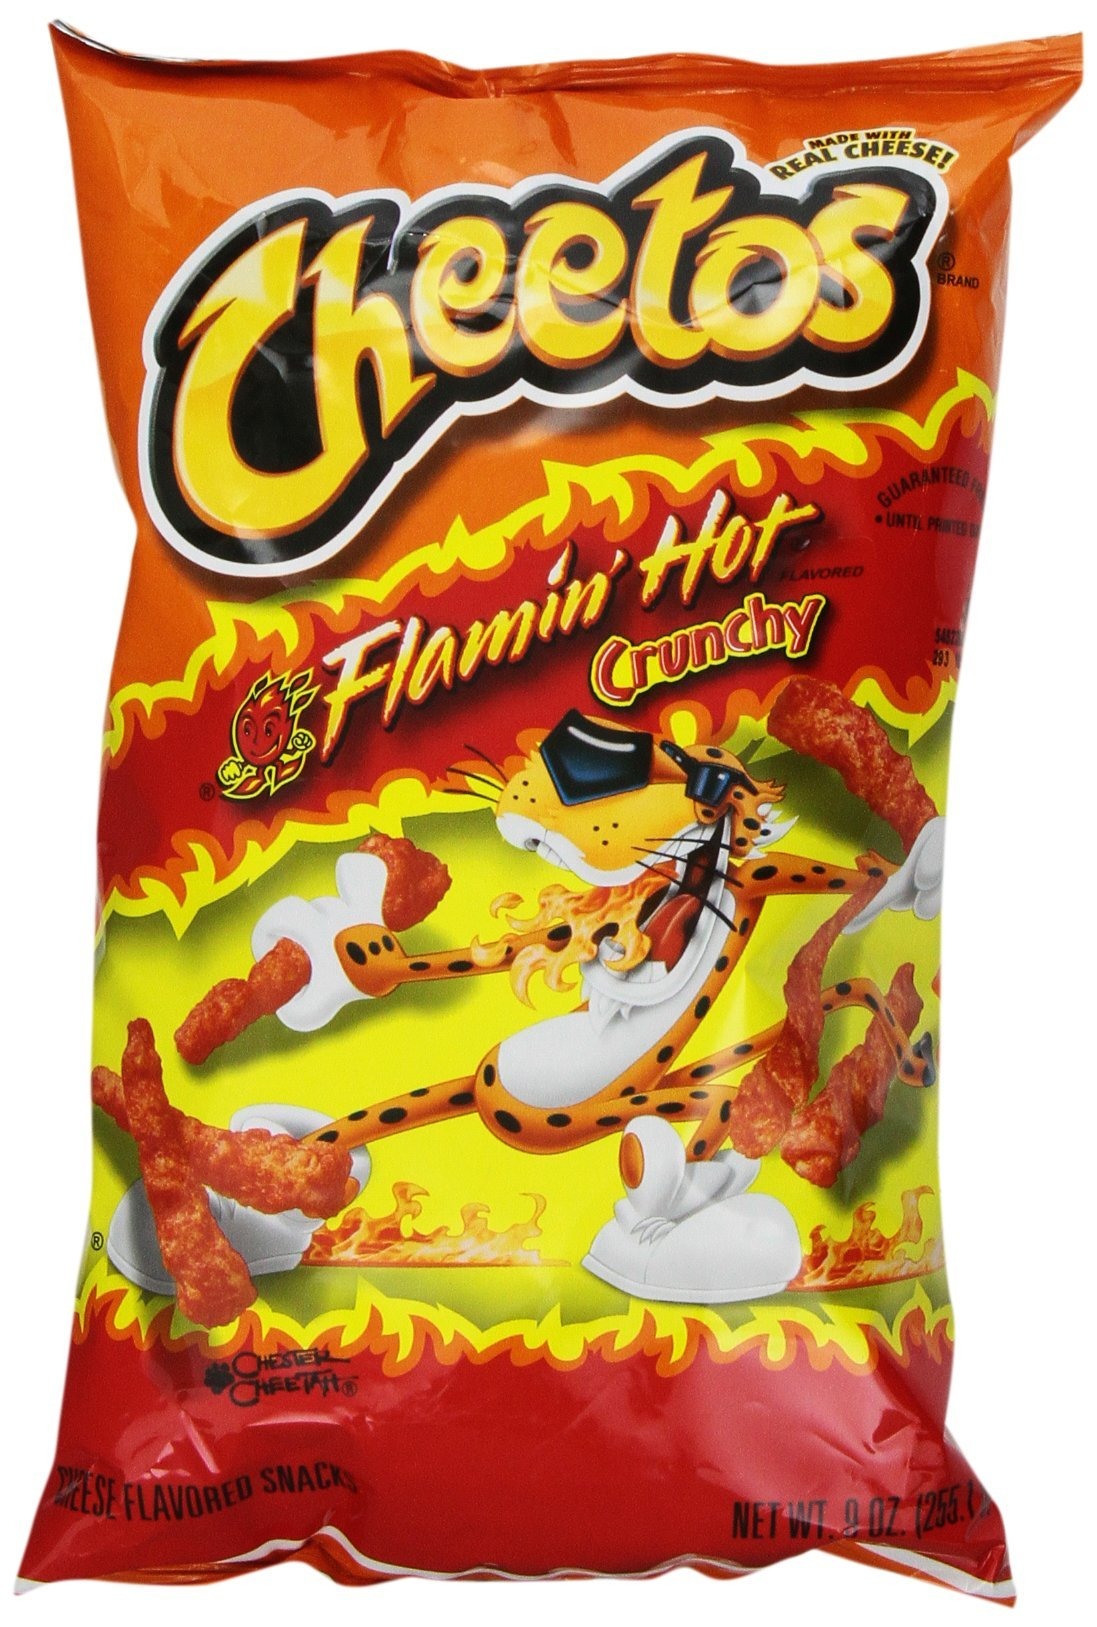
Item Name: Cheetos Flamin Hot, 9 ounce
Bullet Point 1: 8.5 ounce bag
Bullet Point 2: Spicy cheese flavored snacks in a convenient take-home package
Bullet Point 3: Choose from 1 to 4 Bags
Bullet Point 4: Gluten Free
Bullet Point 5: Made with real cheese
Product Description: 8.5 ounce bag Spicy cheese flavored snacks in a convenient take-home package Made with real cheese Gluten Free
Value: 9.0
Unit: ounce

Price: 4.68